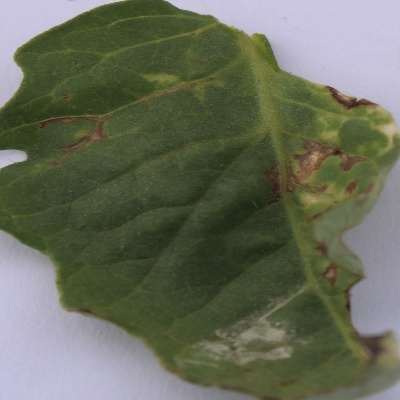
Crop: Tomato
Condition: septoria leaf spot